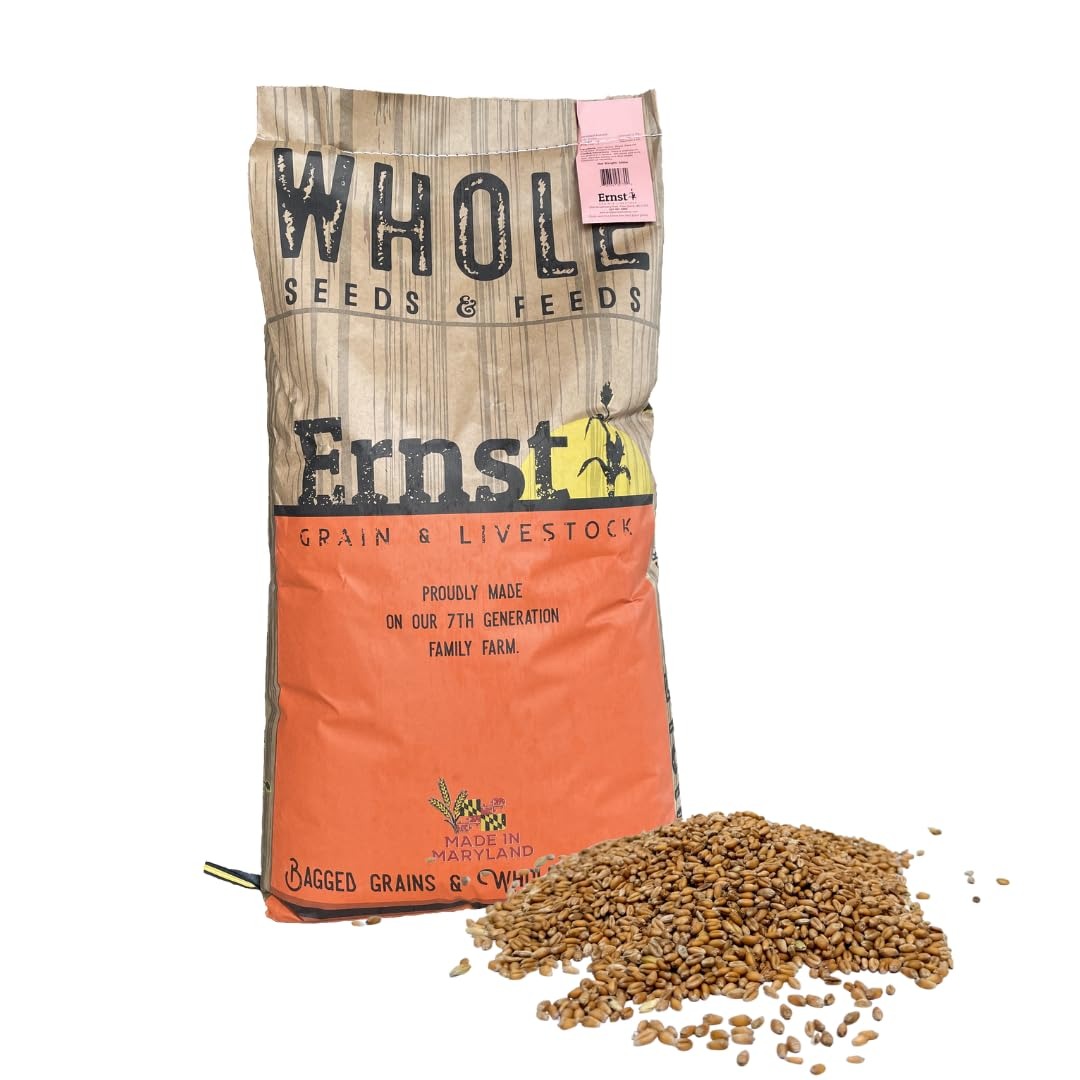
Item Name: Homestead Harvest Ernst Grain Soft Red Wheat, Non-GMO (50 lb)
Bullet Point 1: Sourced from Ernst Grain & Livestock, a 7th generation family farm
Bullet Point 2: Red Soft Wheat Berries
Bullet Point 3: 50lb Bag
Product Description: Non-GMO Wheat straight from our farm! We store this grain in our bulk grain bins to be able to provide it year-round for many uses. Our wheat comes in 50lb bags.<br><br> These grains are proudly bagged at Ernst Grain & Livestock, a 7th generation family farm in Clear Spring, MD. Many of the grains sold from our farm are grown in our fields by our family. We even feed these grains to our own animals! We are known for being the producers of Homestead Harvest Non-GMO Feeds, a high-quality line of chicken and livestock feeds. Follow our farm and learn more about what we do on our social media pages. Be confident in your grain source by purchasing this product from EG&L!
Value: 800.0
Unit: Ounce

Price: 68.99